Sculpture in Scotland

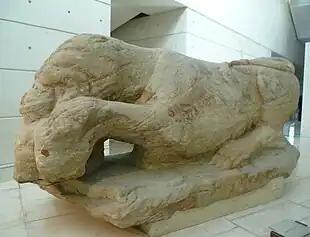
The Cramond Lioness found near the Roman base of Cramond Roman Fort near Edinburgh

The Romans began military expeditions into what is now Scotland from about 71 CE, building a series of forts, but by 87 CE the occupation was limited to the Southern Uplands and by the end of the first century the northern extent of Roman occupation was a line drawn between the Tyne and Solway Firth. The Romans eventually withdrew to a line in what is now northern England, building the fortification known as Hadrian's Wall from coast to coast. Around 141 CE they undertook a reoccupation of southern Scotland, moving up to construct a new "limes" between the Firth of Forth and the Firth of Clyde, where they built the fortification known as the Antonine Wall. The wall was overrun and abandoned soon after 160 CE and the Romans withdrew back to Hadrian's Wall, which they held until Roman authority collapsed in the early fifth century. The Antonine Wall and its associated forts left a direct sculptural legacy in Scotland. There are 19 distance slabs along the wall that depict graphically the victories and marches of the legions involved in its construction. There are also surviving sculptures, including an altar to Diana and Apollo. There is a fountainhead from a bath-house in the shape of a man's head with a gaping mouth, and the head from a bust or statue, perhaps the goddess Fortuna, both found at Bearsden Roman Fort, East Dunbartonshire, both showing a local Celtic influence. Away from the wall Roman sculptures include the marble head of a Roman emperor or general, broken from a larger statue, which was found at Hawkshaw, Peebleshire in the late eighteenth century. It dates to the second century CE and may have been looted from a Roman monument further to the south. The Cramond Lioness is a sculpture, probably imported, of a lioness devouring a bound prisoner, found near the Roman base of Cramond Roman Fort near Edinburgh. A relief of the goddess Brigantia found near Birrens in Dumfriesshire, combines elements of native and classical art.